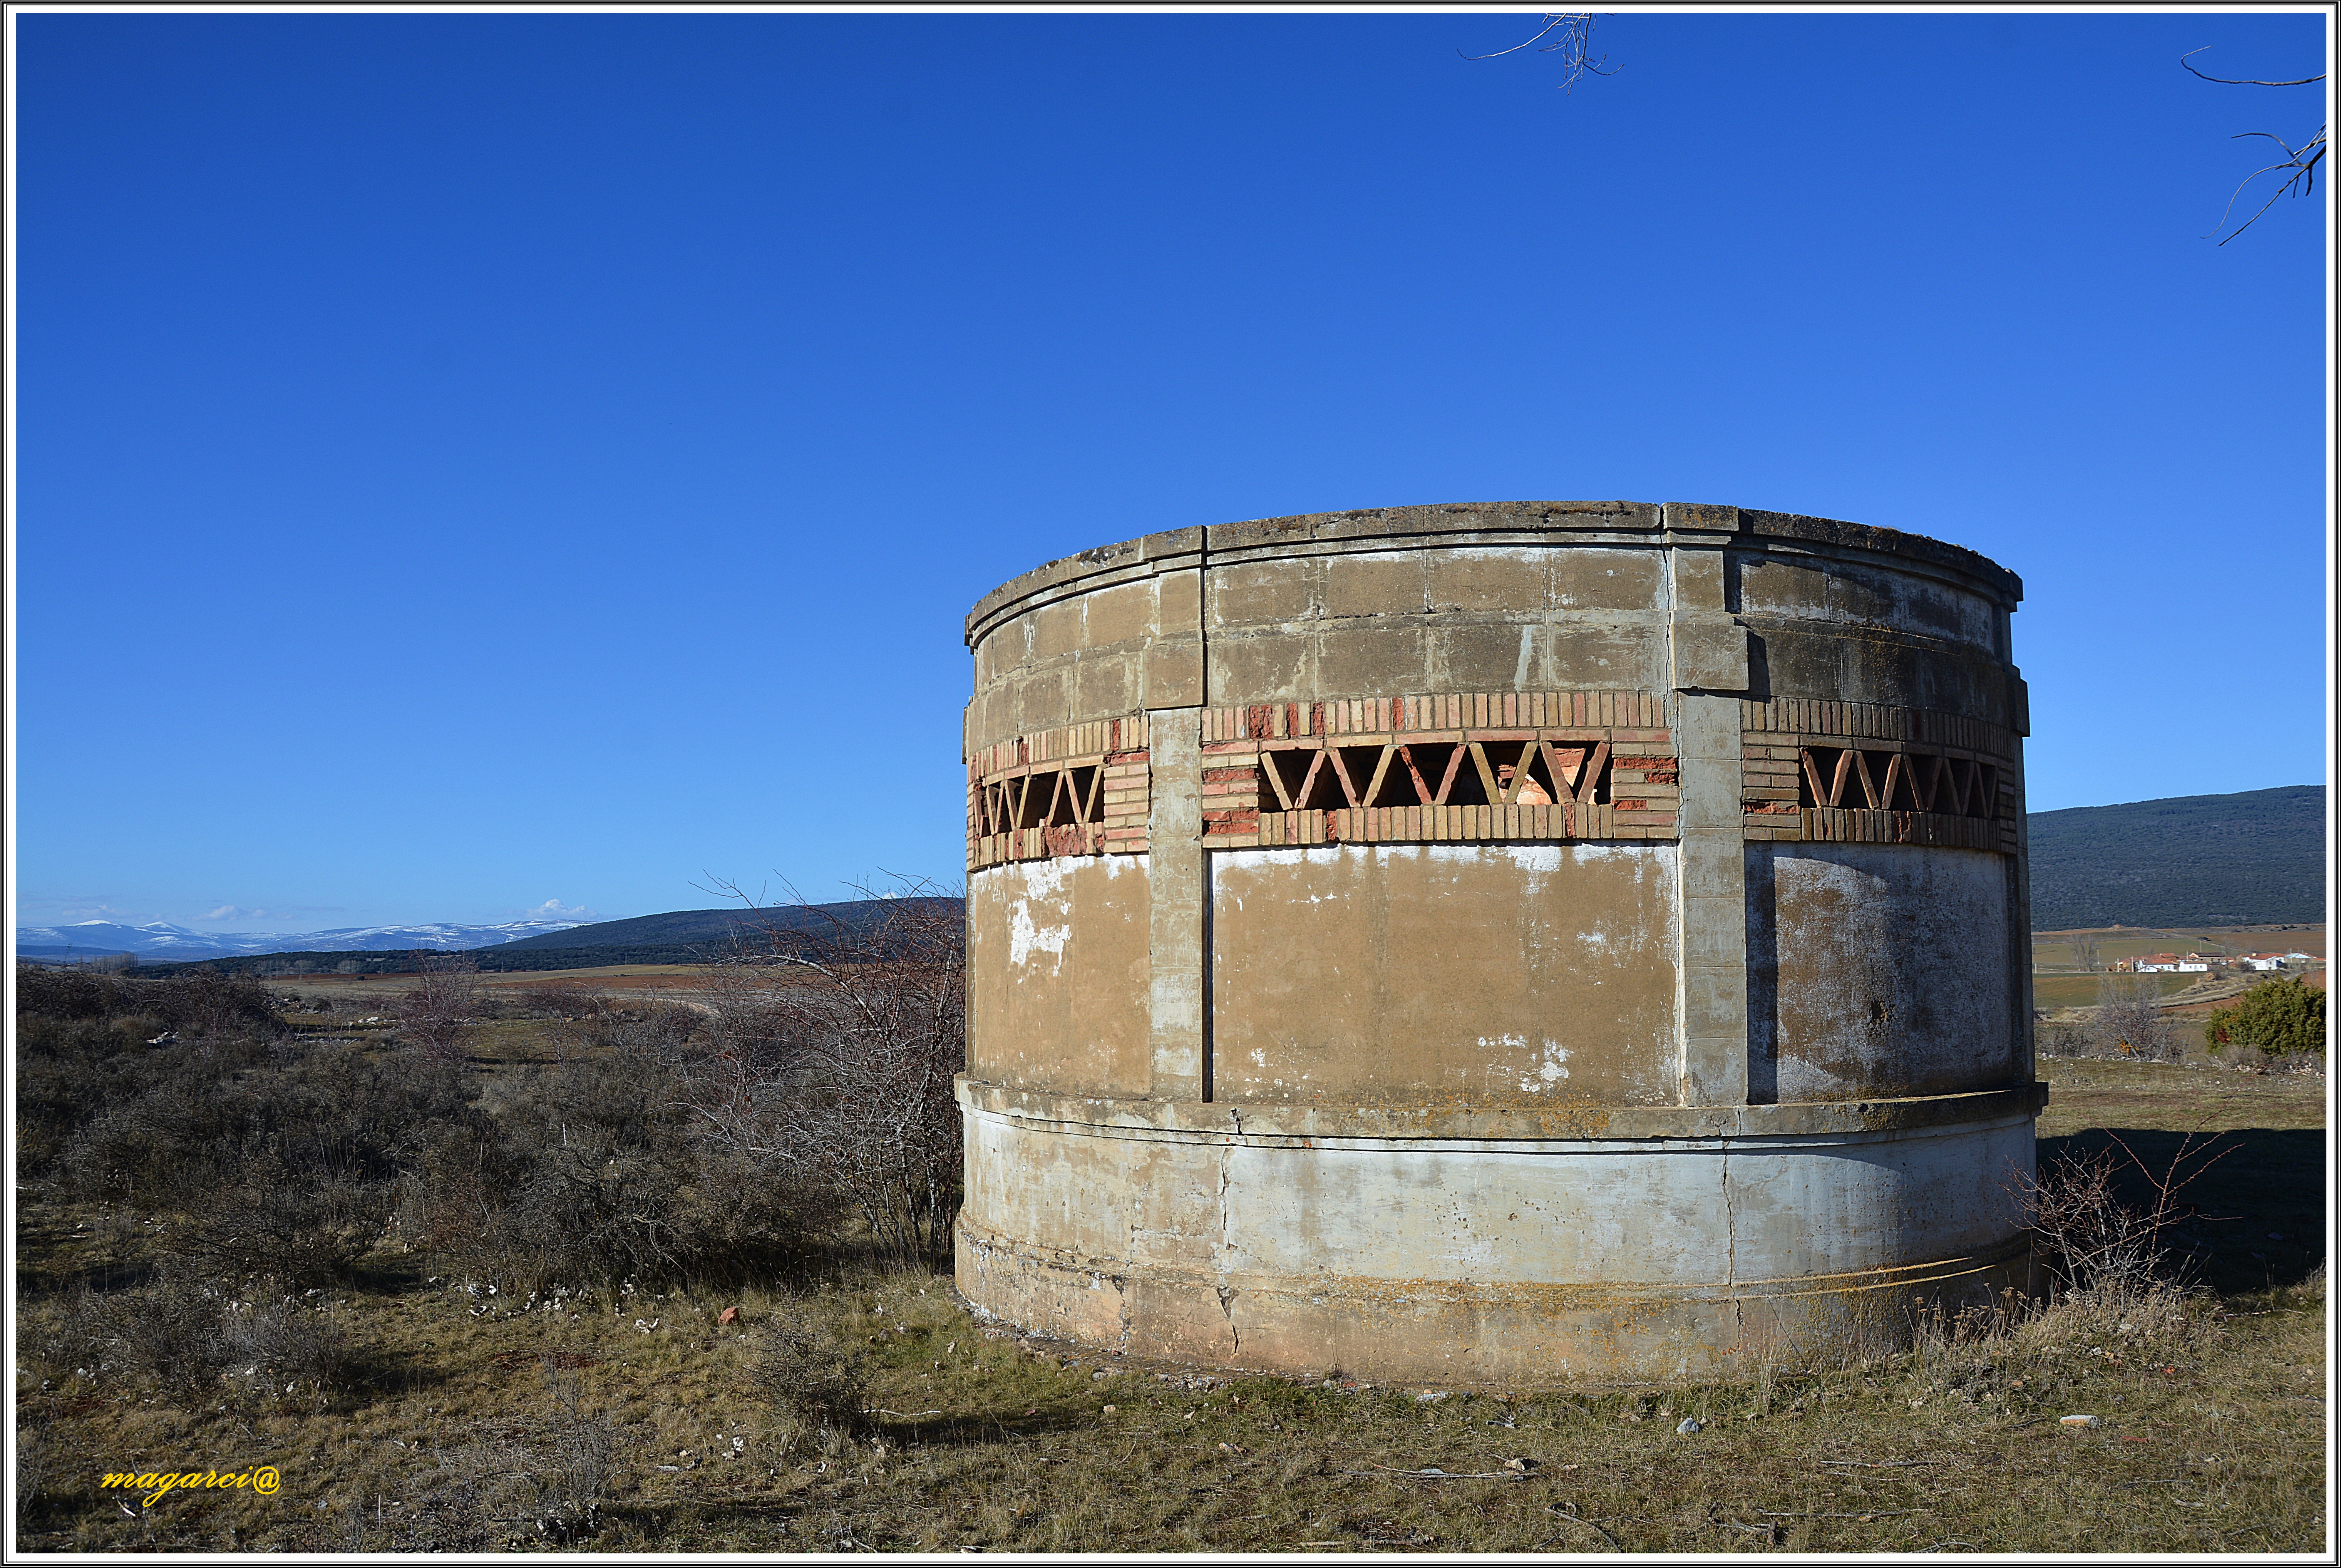
structure, landmark, soria, arancon, servicios, serviciosdelaestacion